Palaeontology in Wales

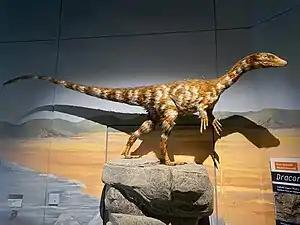
A lifesize model of a Dracoraptor at the National Museum Cardiff

Palaeontology in Wales is palaeontological research occurring in Wales.